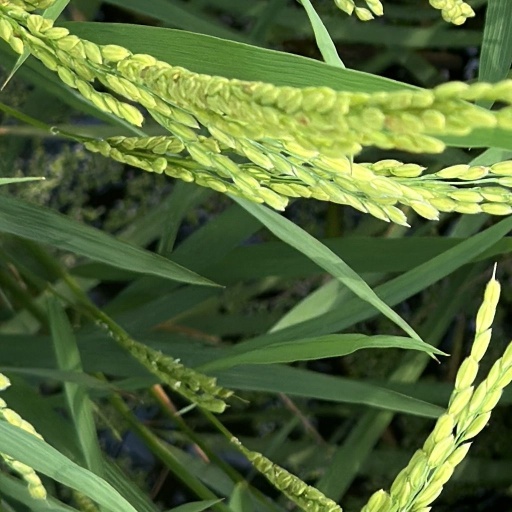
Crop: rice